Lee Gordon (promoter)

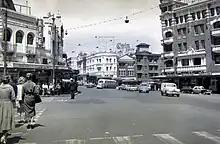
Kings Cross Sydney, 1960s

Gordon's new company, which traded as The Big Show Pty Ltd, opened an office at 151 Bayswater Road, Rushcutters Bay and in January 1955 he hired book-keeper and future promoter Max Moore as his assistant. Six months later Moore was elevated to the position of tour manager, and he coordinated most of the Big Show tours. The other Big Show staff at this time were Alan Heffernan (general manager), Perla Honeyman (publicity officer), Clive Mahon (assistant to Lee Gordon), Colleen McCrindle (Gordon's secretary) and receptionist Moira Delray.